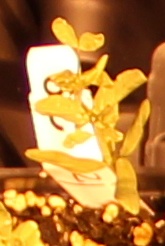
Label: Lentil